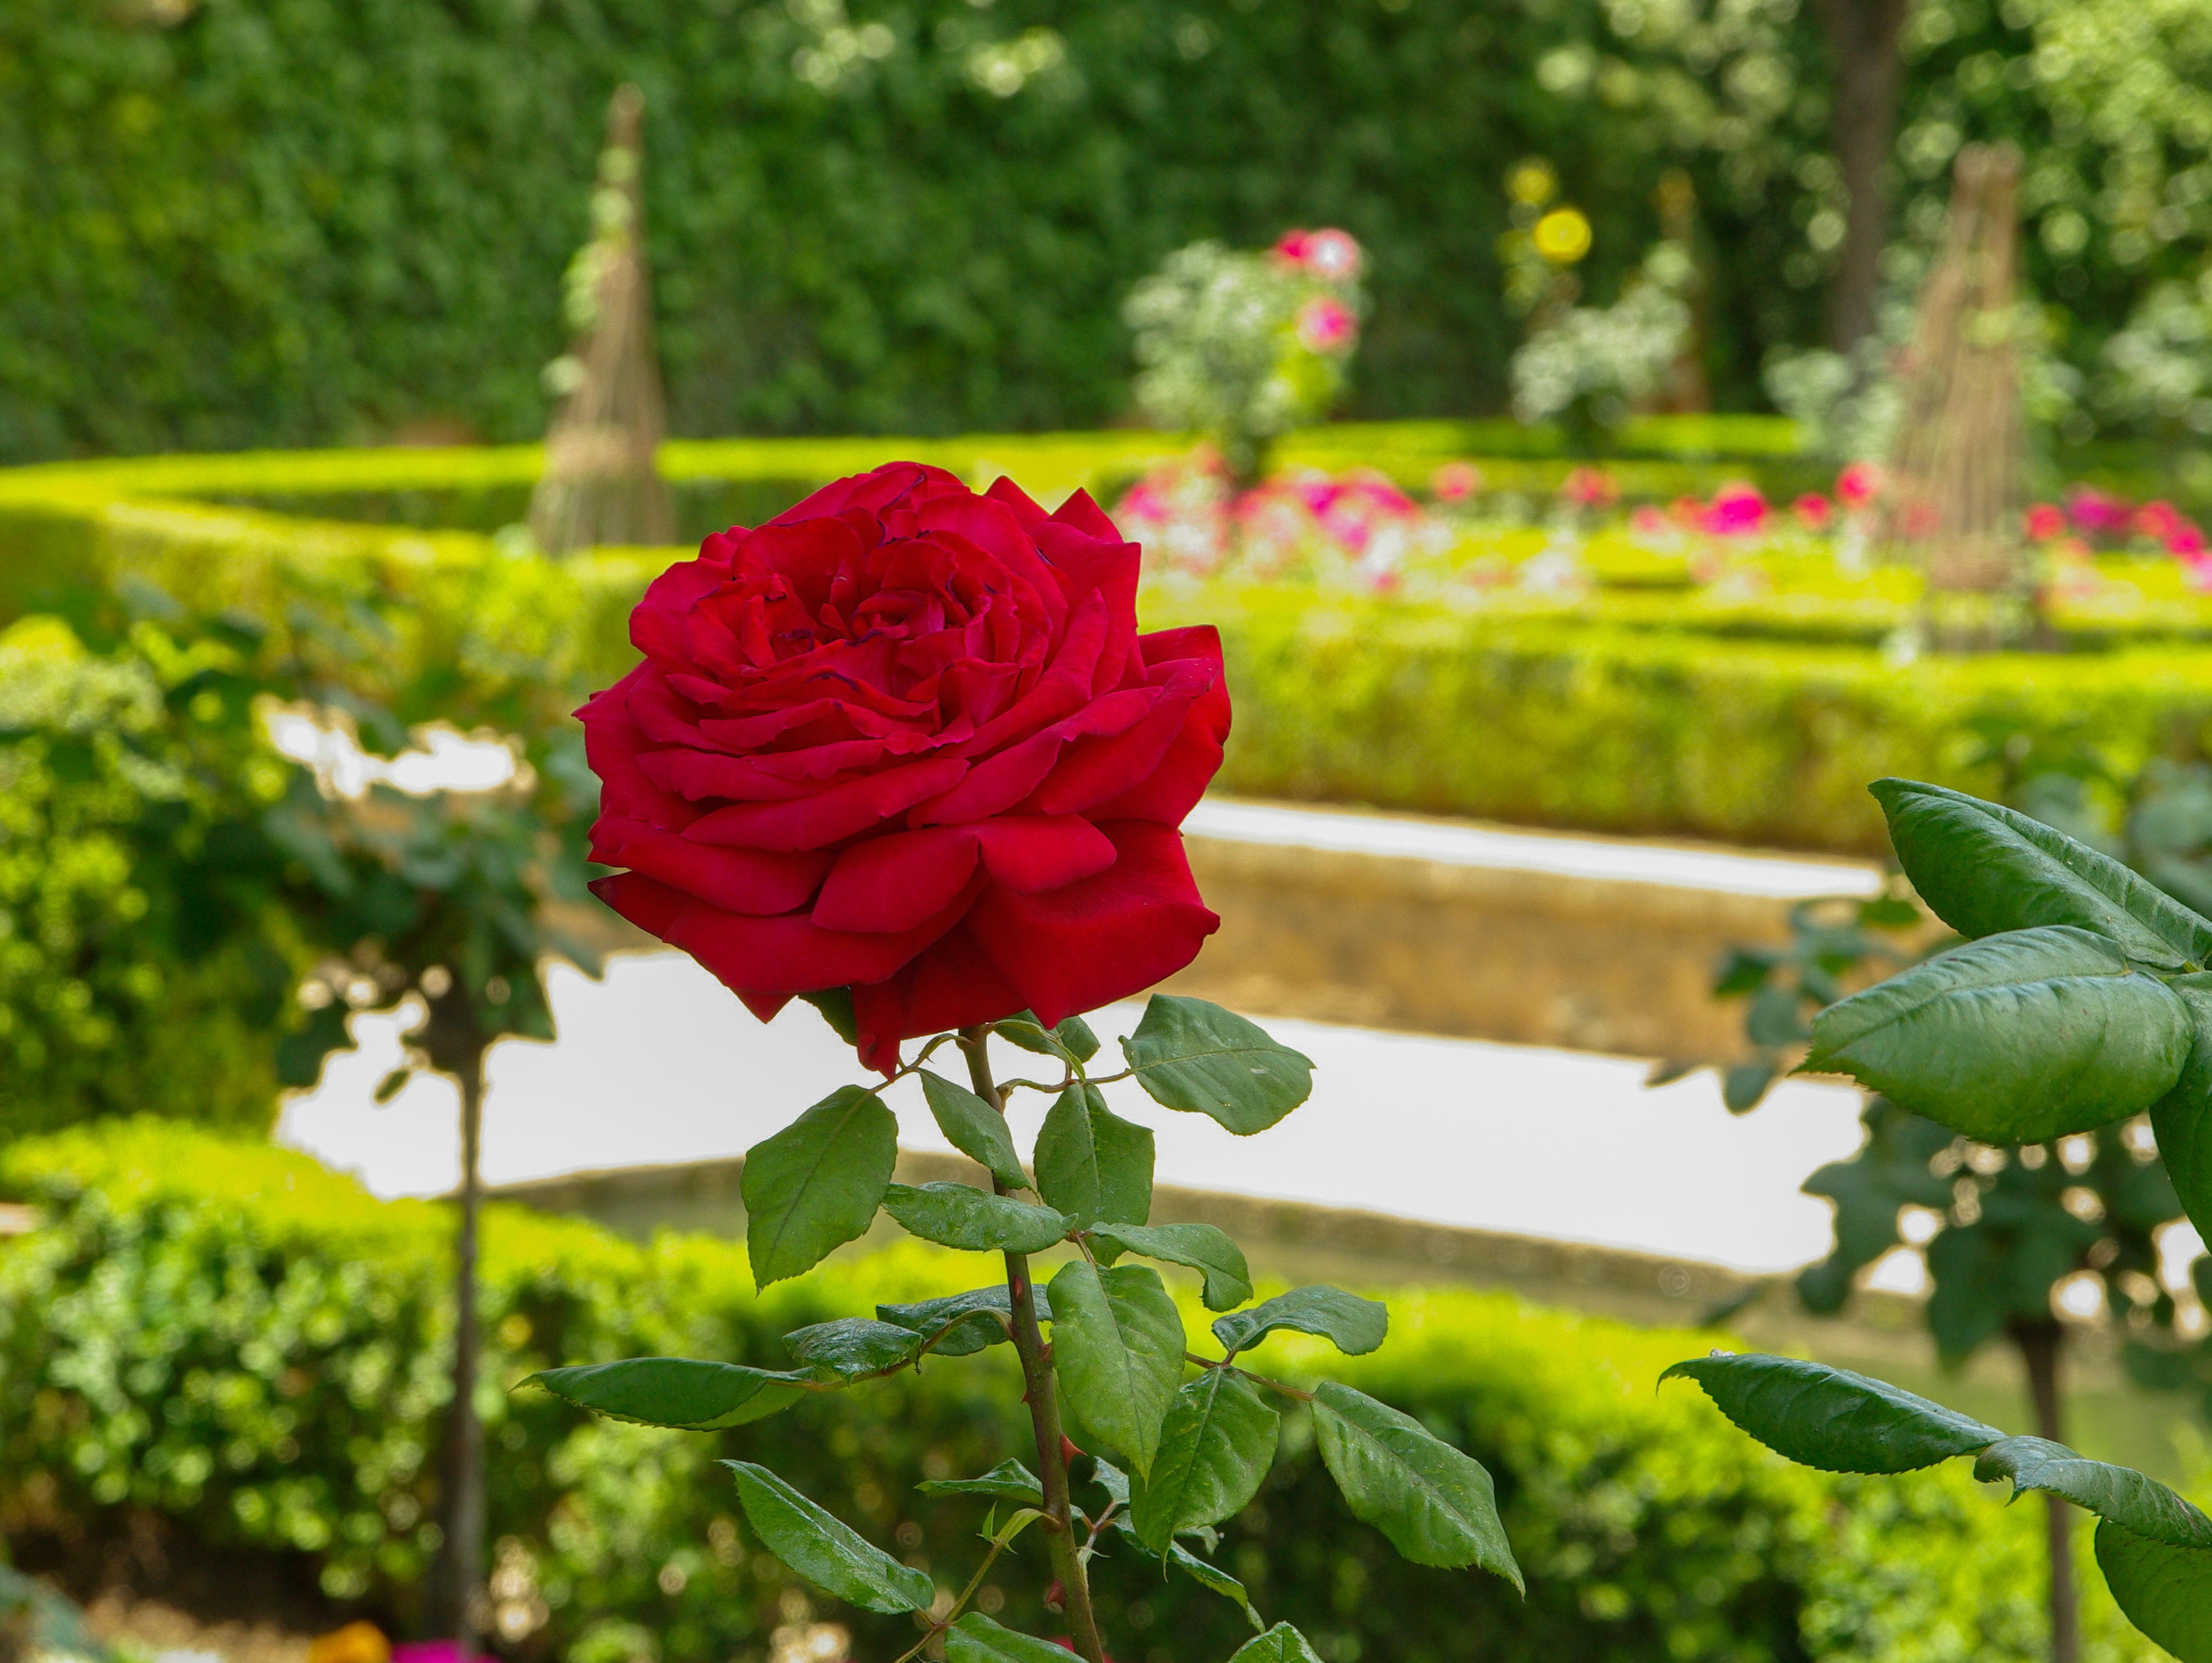
blossom, plant, leaf, flower, petal, rose, green, botany, garden, pink, flora, shrub, grenade, flowering plant, garden roses, rose family, land plant, rose order, garden of alhambra